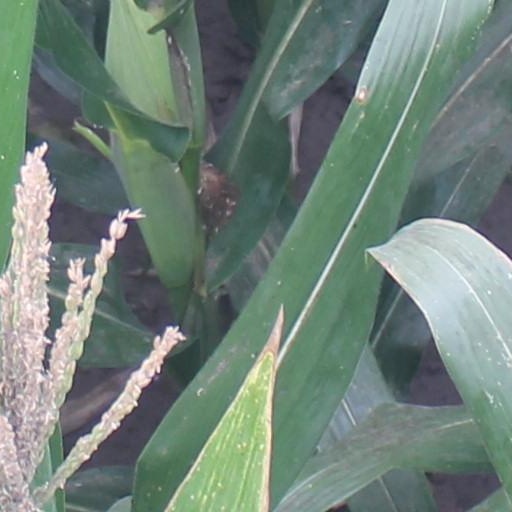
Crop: maize; corn